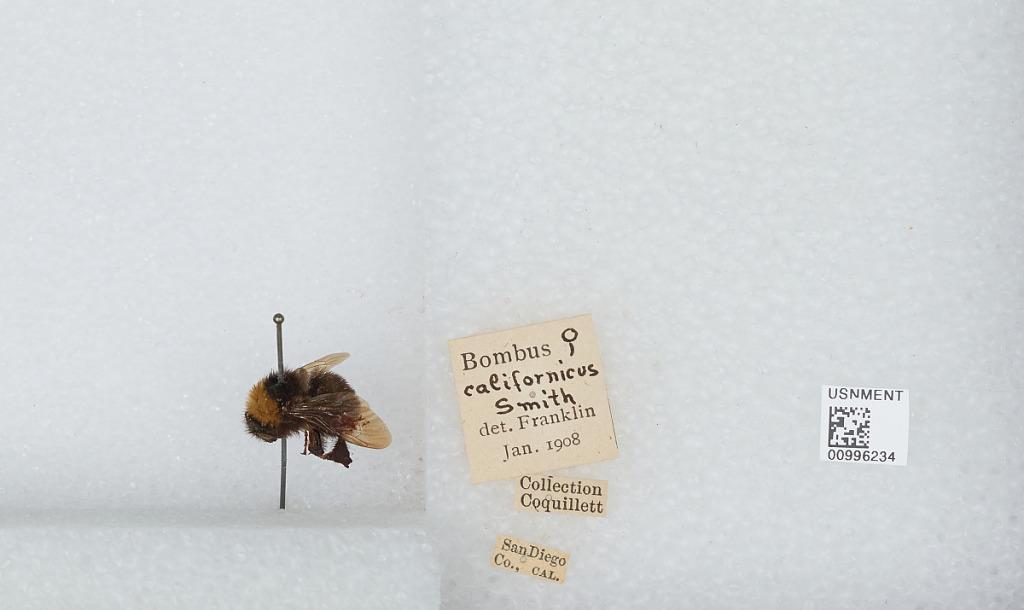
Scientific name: Bombus (Fervidobombus) californicus Smith
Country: United States
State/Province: California
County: San Diego
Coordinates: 33.02, -116.77
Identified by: Franklin